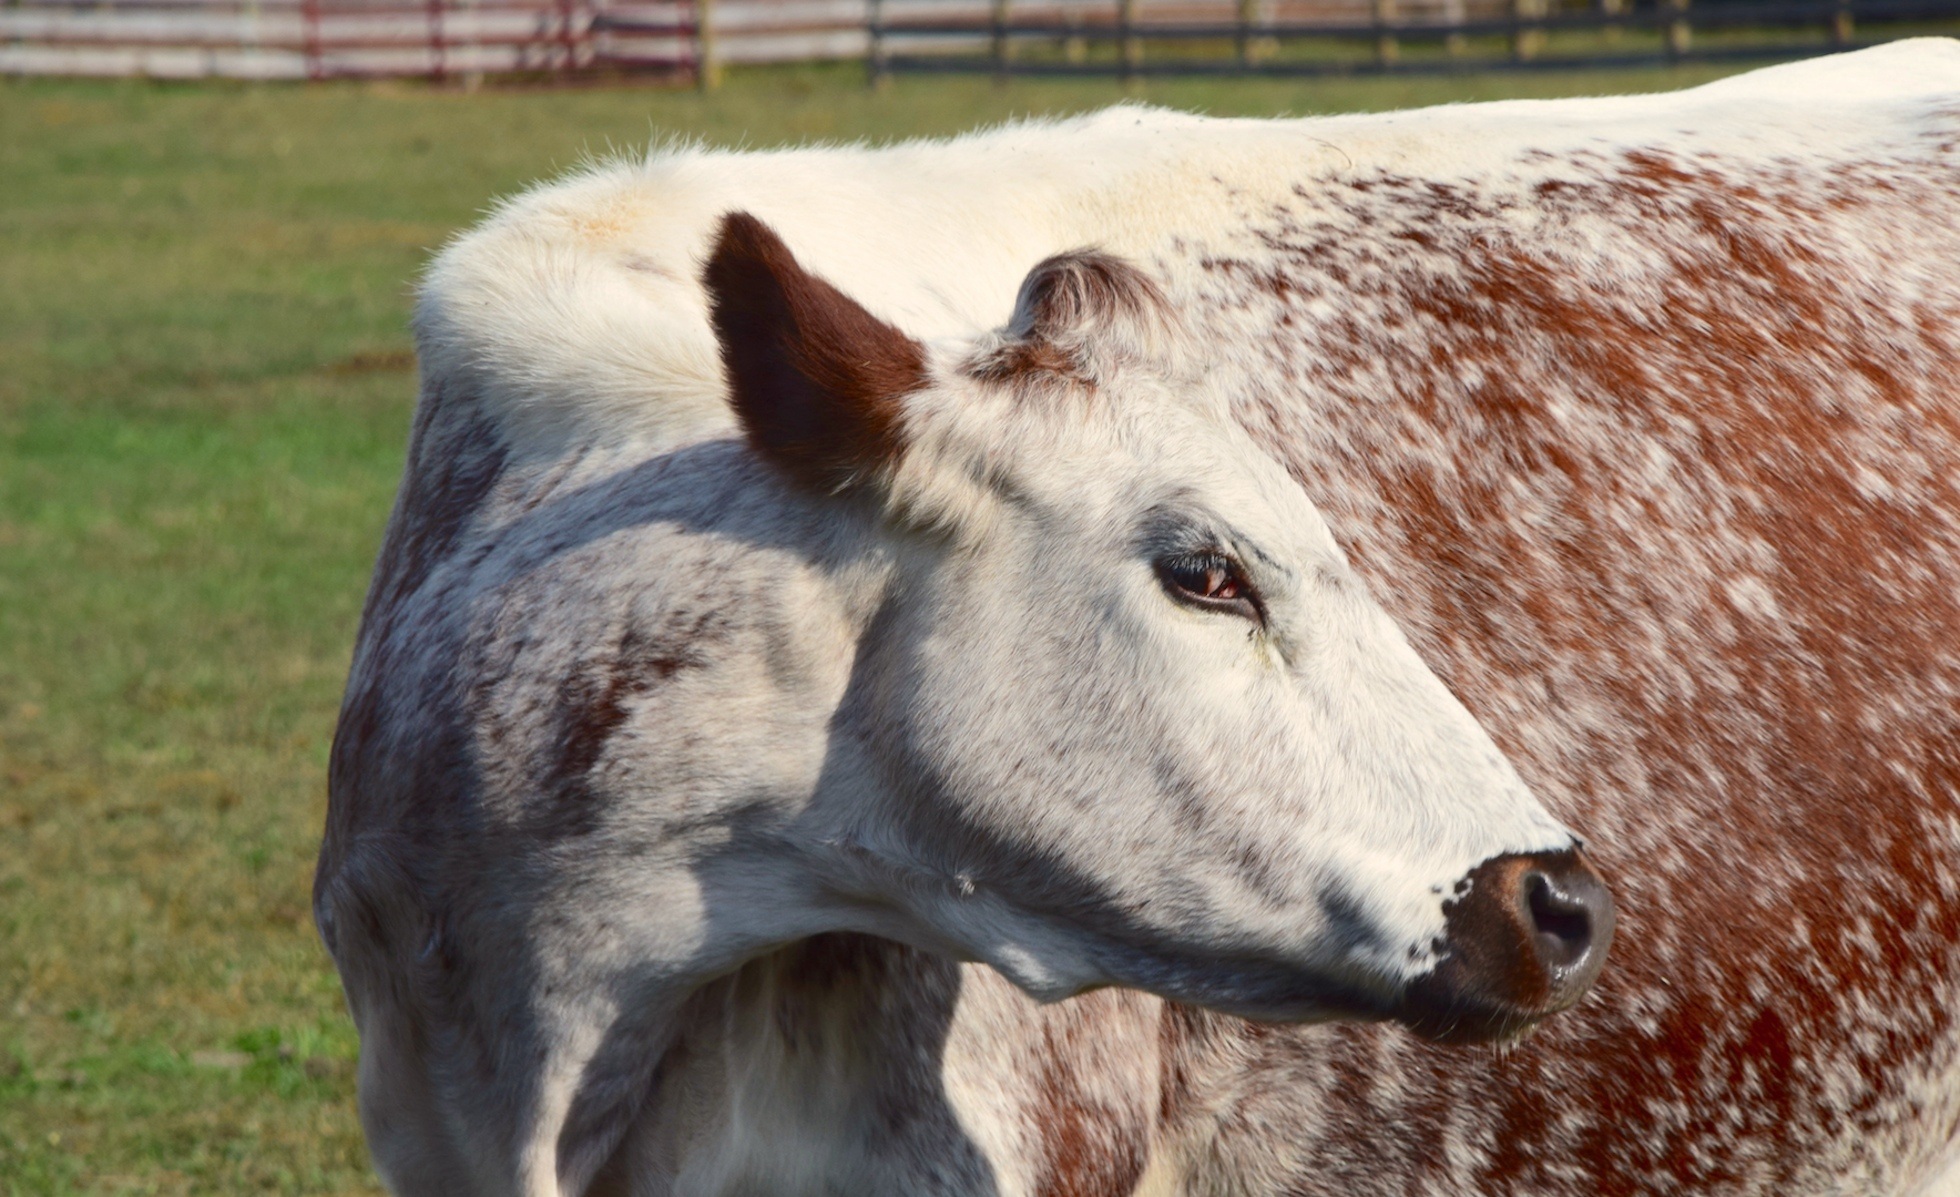
nature, grass, field, farm, meadow, countryside, animal, country, wildlife, rural, green, cow, herd, farming, grazing, livestock, ranch, horse, natural, mammal, stallion, mane, healthy, bovine, farmer, donkey, vertebrate, mare, domestic, foal, pack animal, cattle like mammal, horse like mammal, mustang horse, woodstock farm animal sanctuary